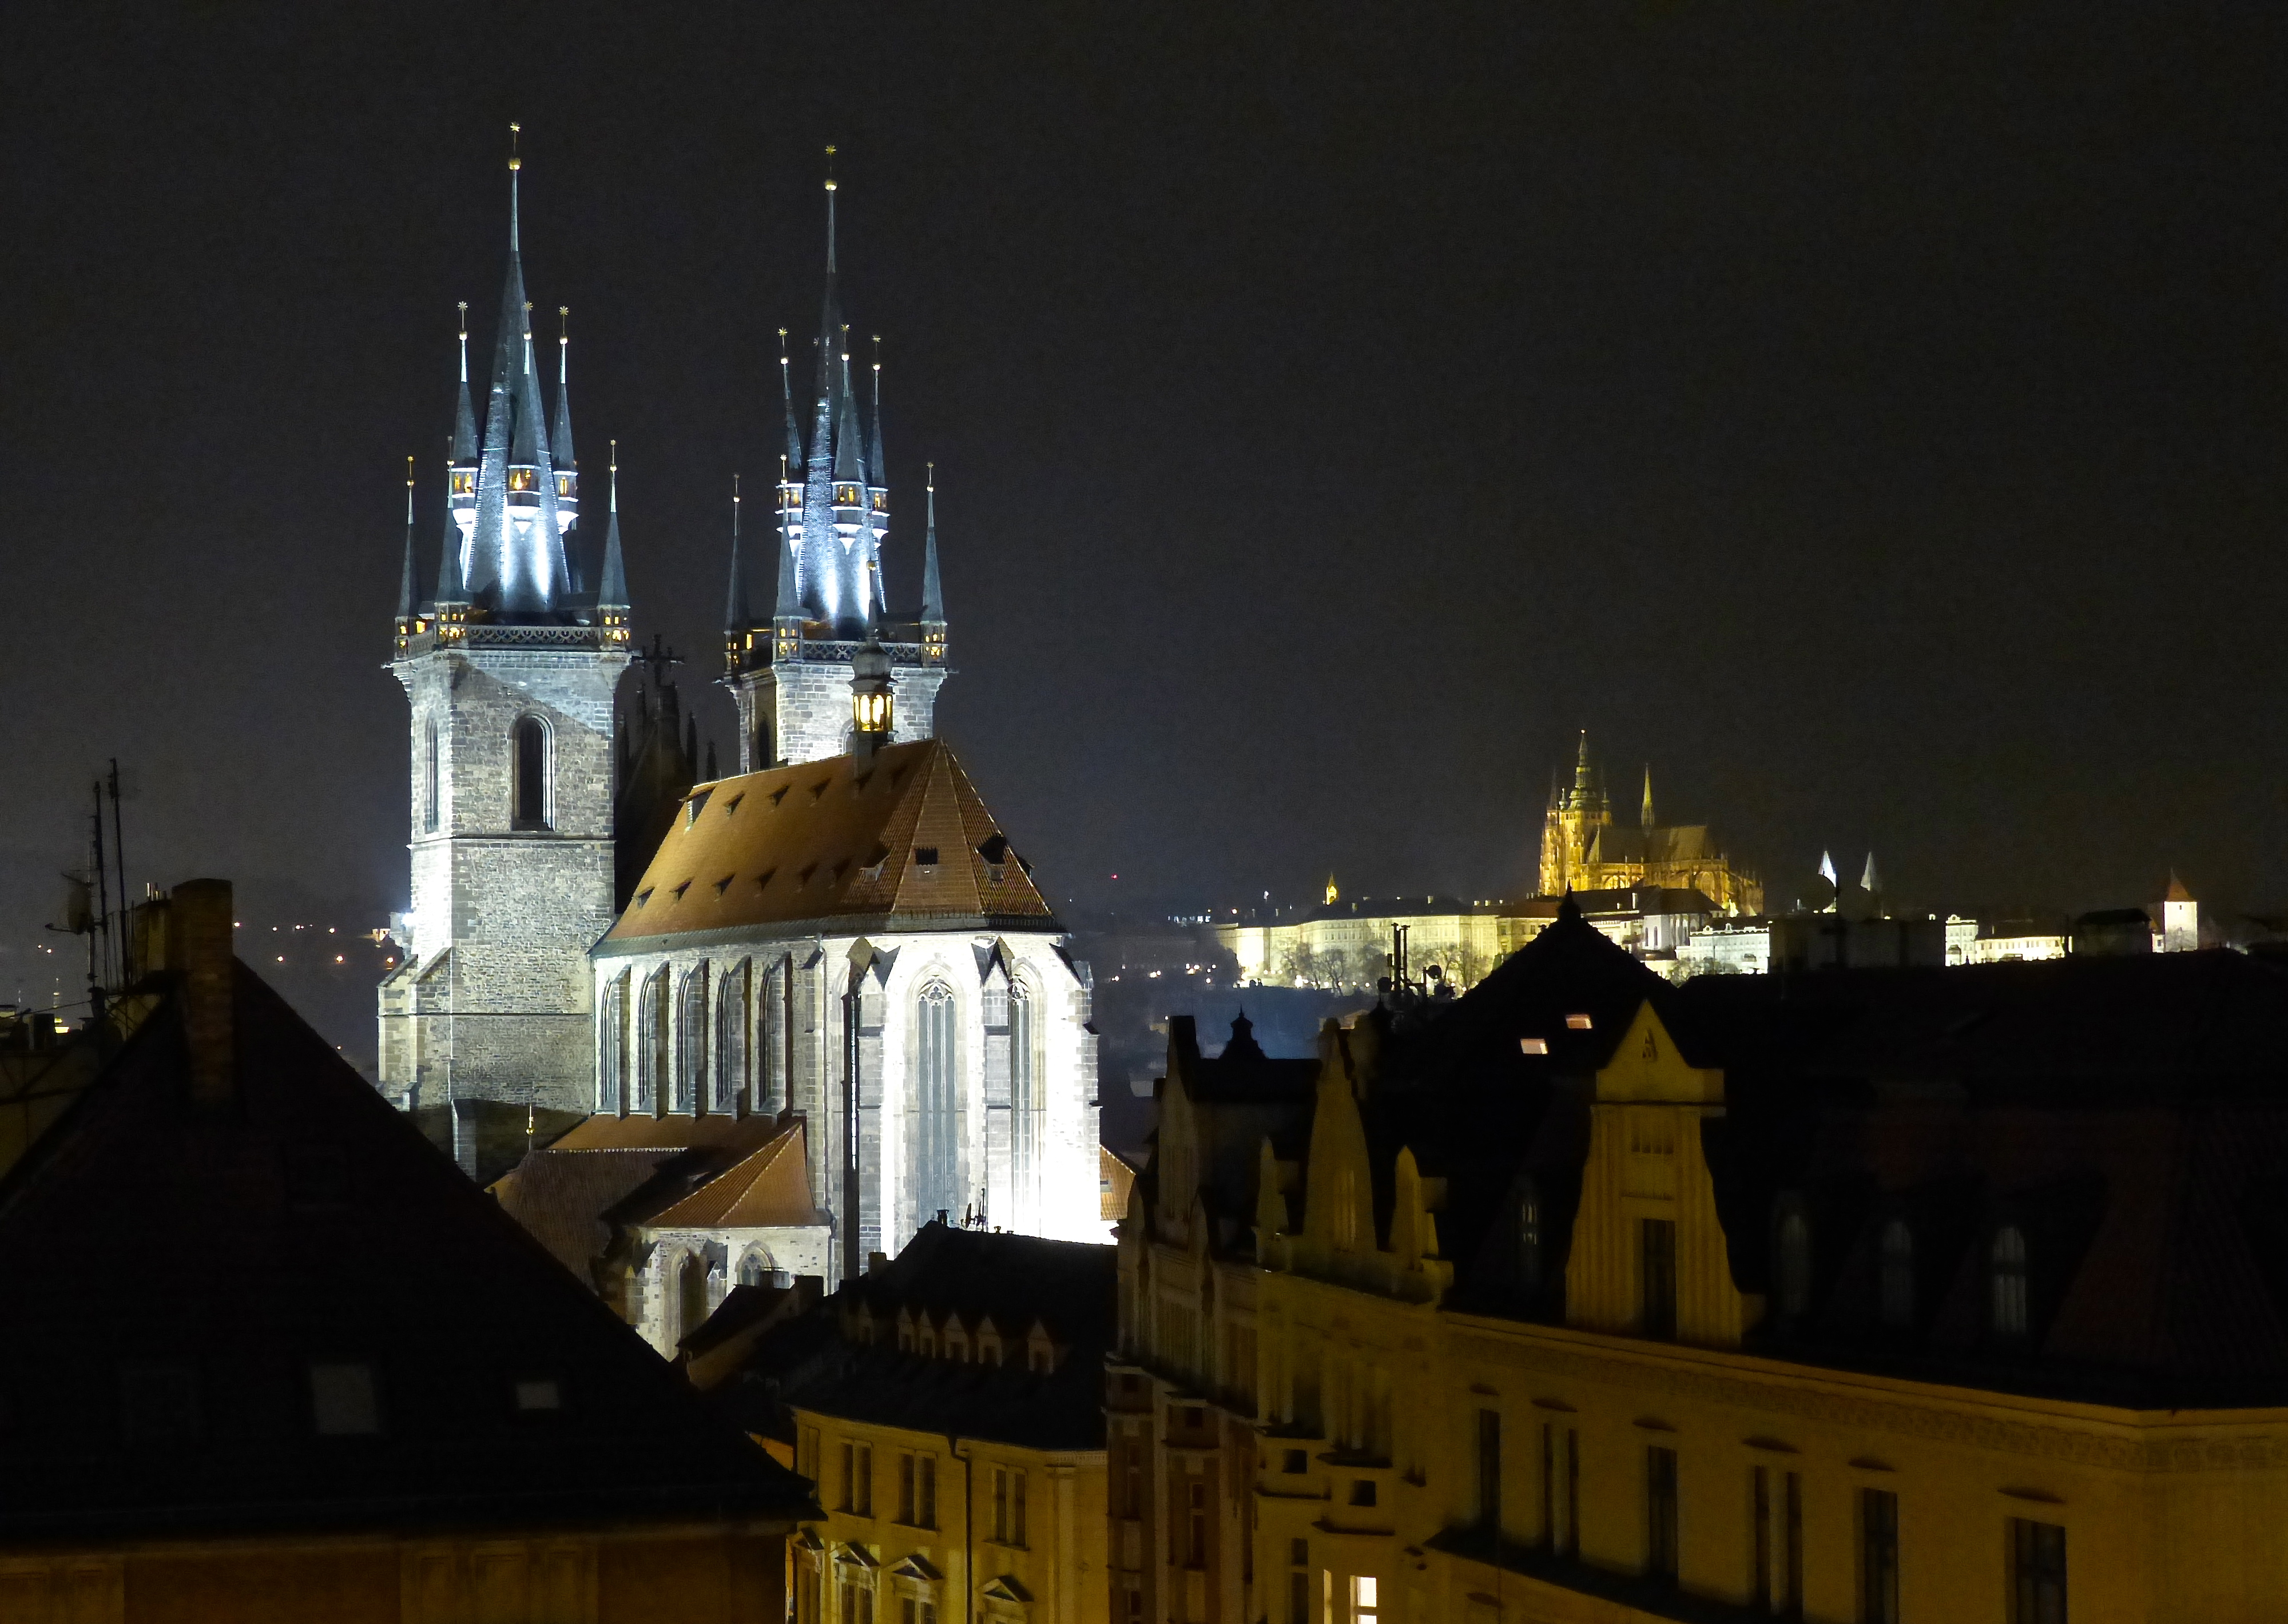
architecture, night, building, city, cityscape, travel, europe, evening, reflection, castle, landmark, church, cathedral, prague, gothic, place of worship, spire, spires, oldtown, czech, praha, staremesto, tyn